Dutch States Army

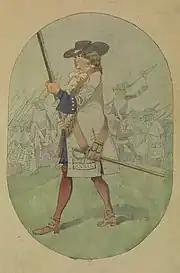
A Dutch musketeer from 1672 to 1675

In the years after 1590 the cousins William Louis and Maurice of Nassau, stadtholders and captains-general of Friesland and Groningen, respectively the remaining provinces, introduced important tactical reforms that would be copied by other European armies, thereby engendering a tactical Military Revolution in the first half of the 17th century. The problem they tried to solve was that the lack of uniformity in armaments and tactical skills of the mercenary formations they hired on the open market made coordinated fighting difficult. In addition the dominant tactics of the time had been developed by their opponents, the Spanish commanders, and these favored the Spanish troops (who were well-drilled in them) over their imitators. What they needed was a new tactical conception that addressed the weaknesses in the Spanish tactics. Starting in 1596 they introduced a number of reforms that addressed both problems.